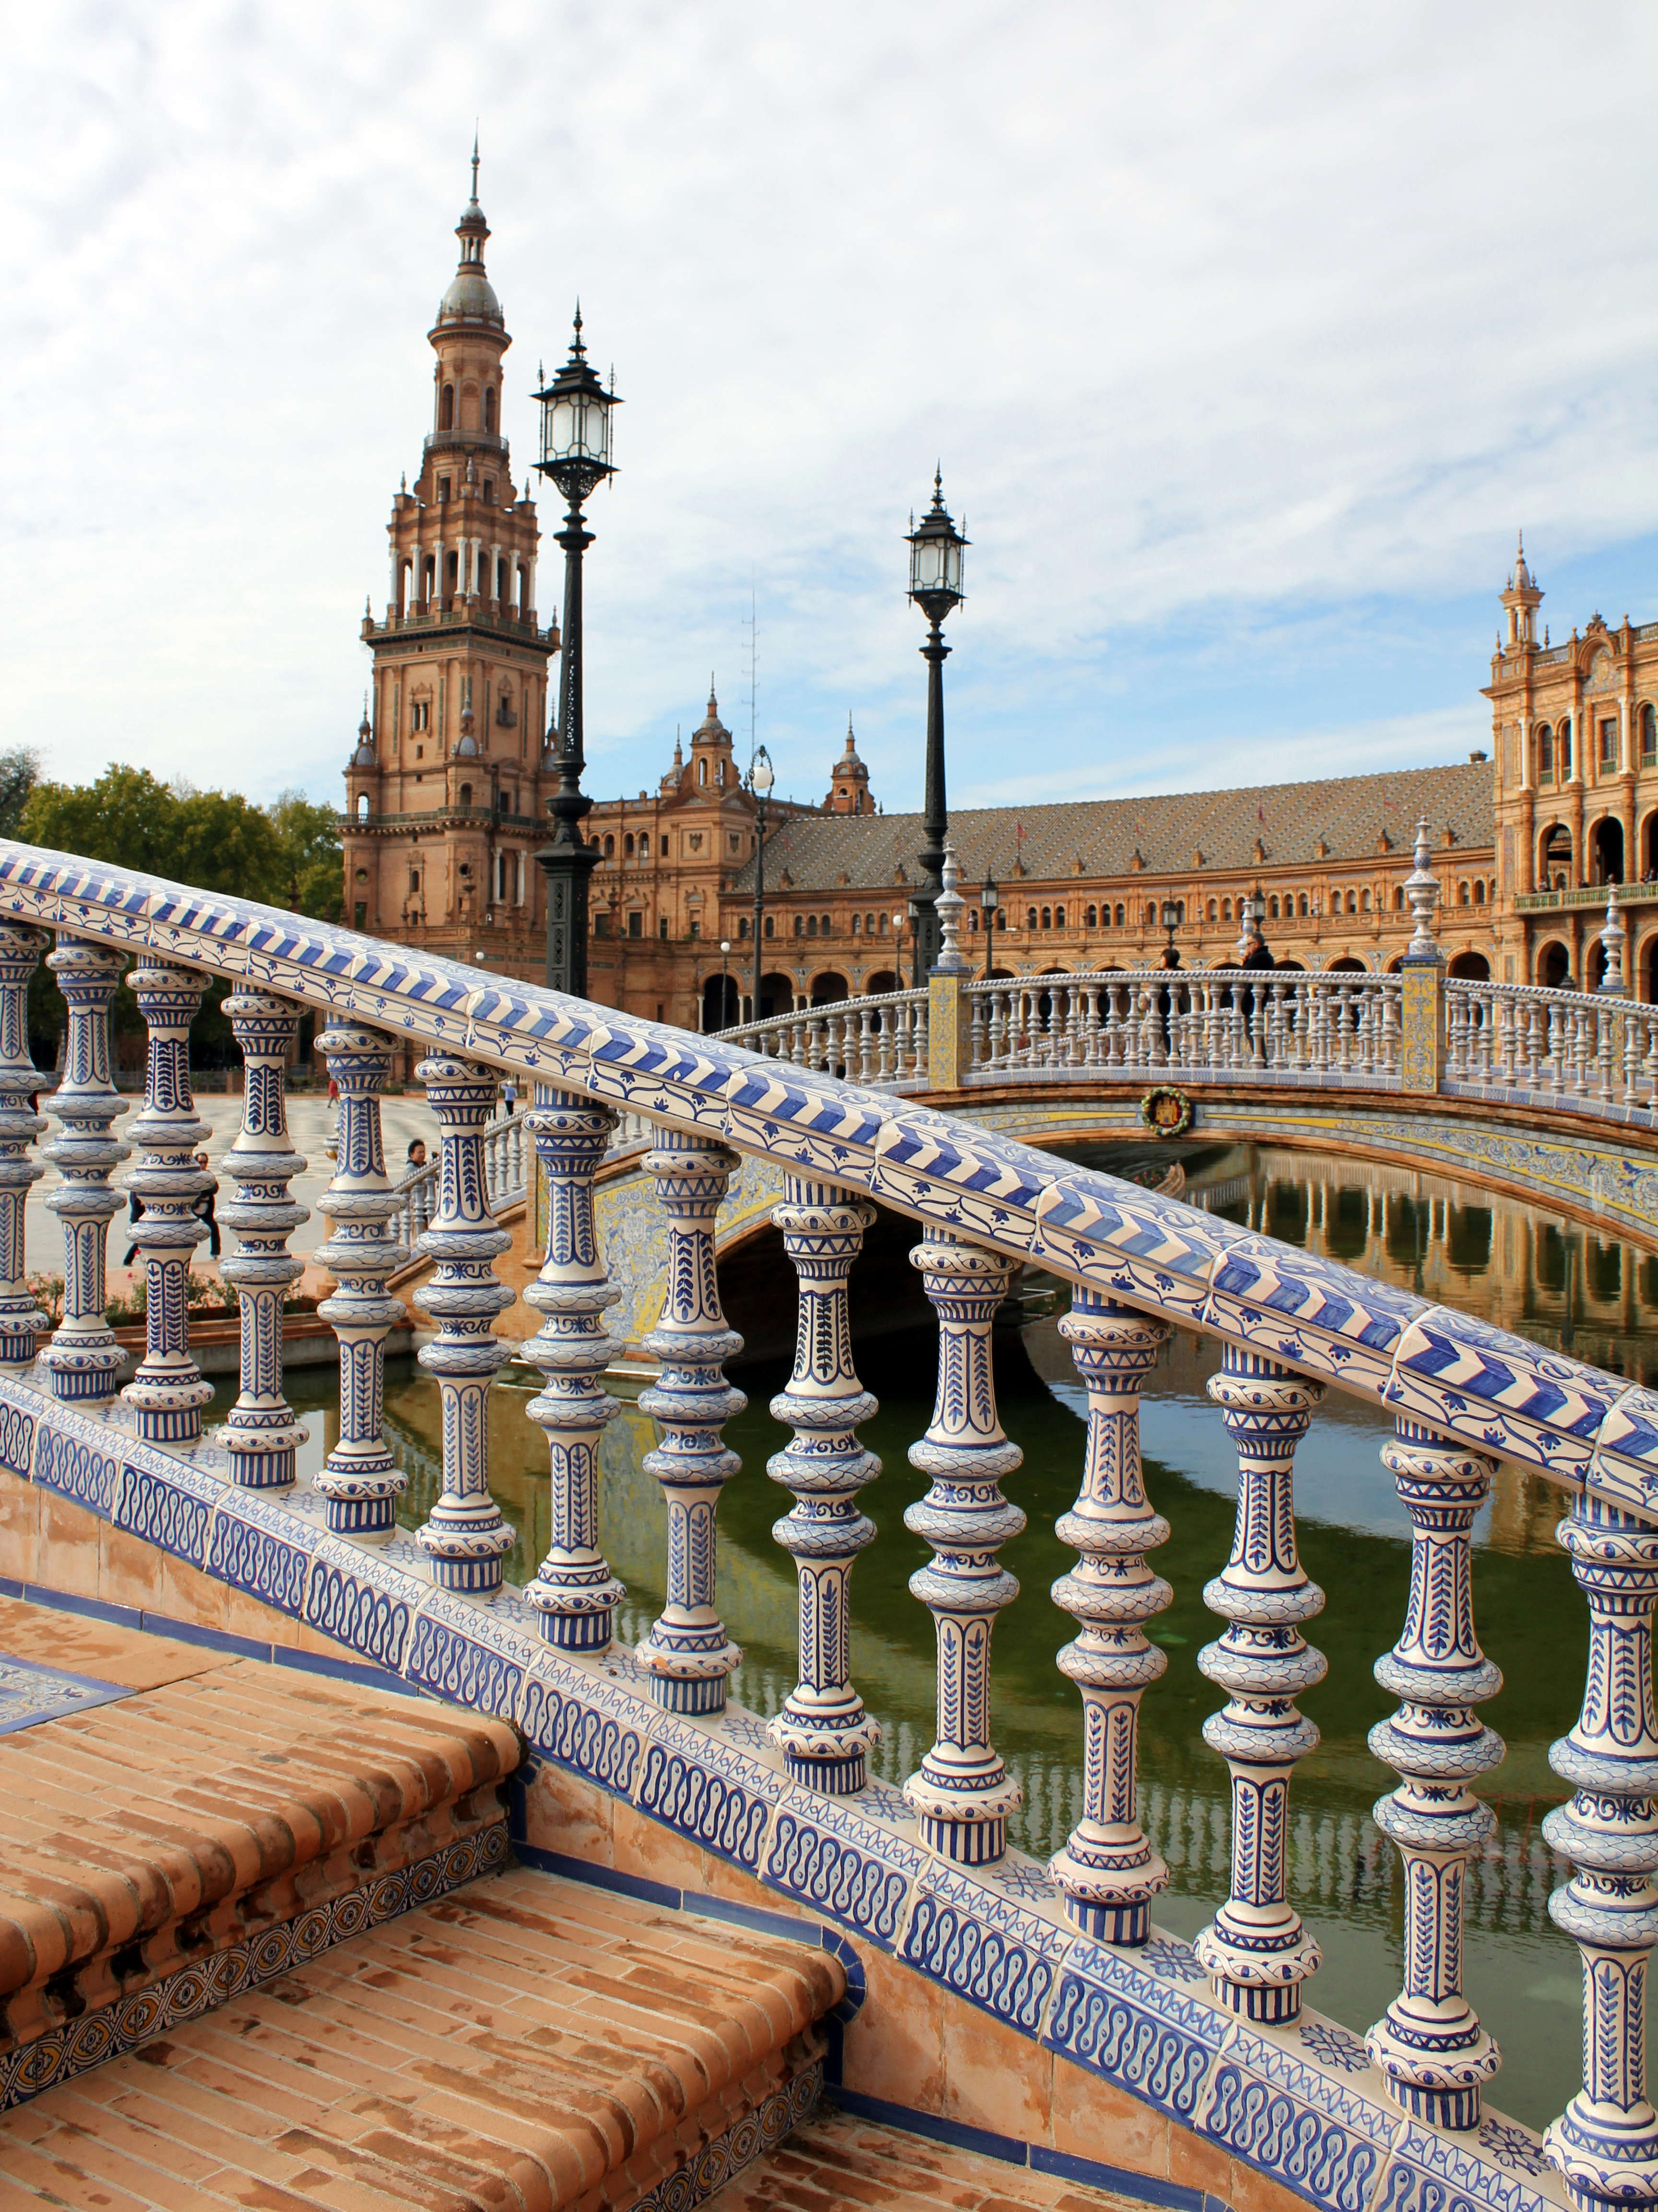
architecture, bridge, palace, cityscape, travel, plaza, landmark, tourism, place of worship, creativecommons, temple, stock, ccby, 2d, carloszgz, cmstoolsphotoring, freeculturalworks, openlicense, freepictures, arquitectura, sevilla, seville, andalucia, notags, unesco world heritage site, historic site, ancient history, ancient roman architecture